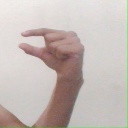
अक्षर: ग